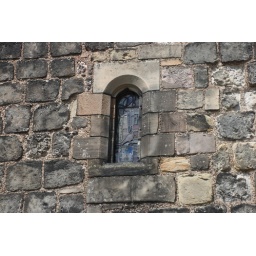
Stained-glass window in St. Margaret's Chapel, the oldest building in not only Edinburgh Castle, but all of Edinburgh.